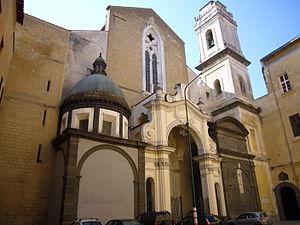
Spaccanapoli est le nom d'une artère principale et des plus animées du centre historique de Naples.